Johanna Helena Herolt

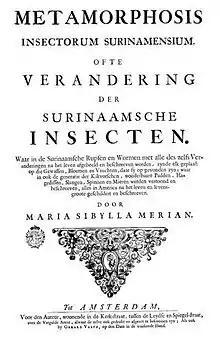
Insects of Surinam

Johanna Helena Herolt's watercolors reveal a fascination not only with flowers, but also with insect metamorphosis, as did her mother, Maria Sibylla Merian. Herolt's works are decorated with detailed depictions of the insects that accompany her plants. Mother and daughter collaborated on numerous works, including The Insects of Suriname, which proved especially popular. Herolt had a unique talent that is often misattributed to her famous mother, but this work demonstrates Herolt's own talent.